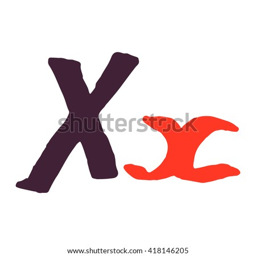
x letter logo painted with a brush .